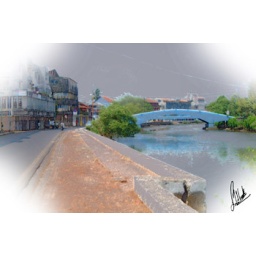
A lovely bridge over a lovely river in a lovely city